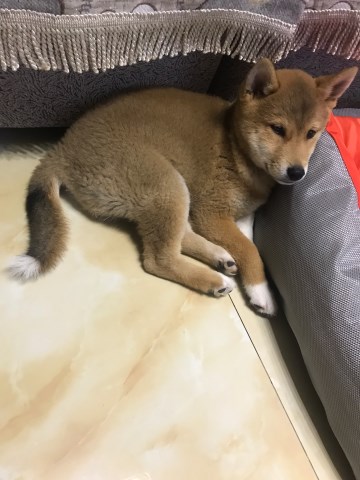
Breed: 1043-n000001-Shiba_Dog